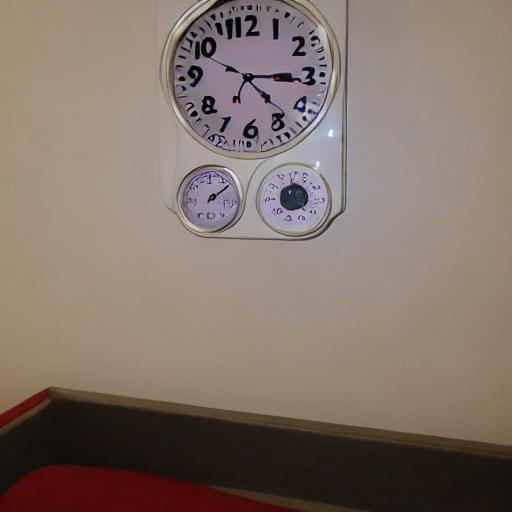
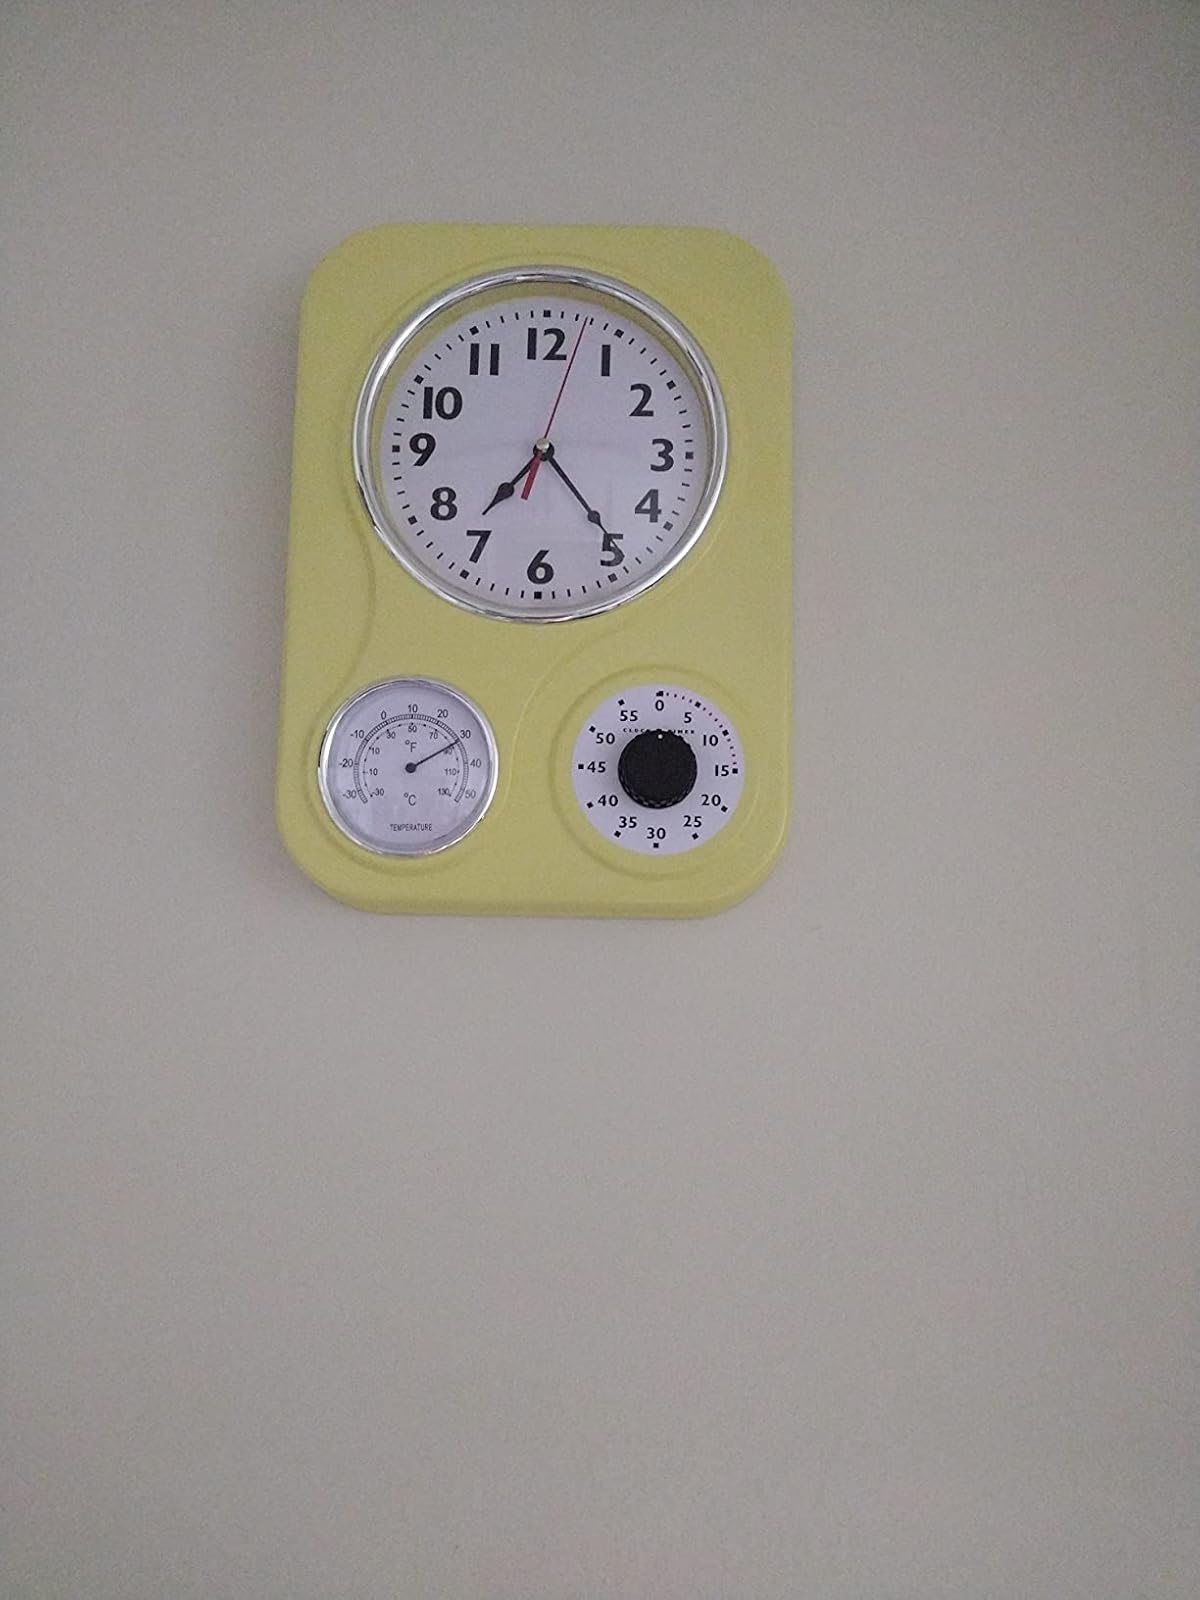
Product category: clock
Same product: no